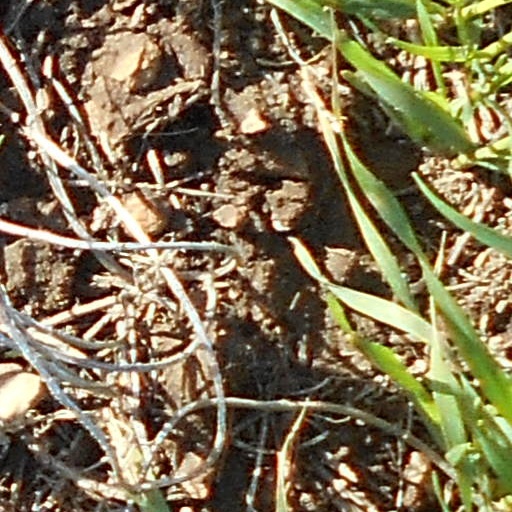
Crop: wheat